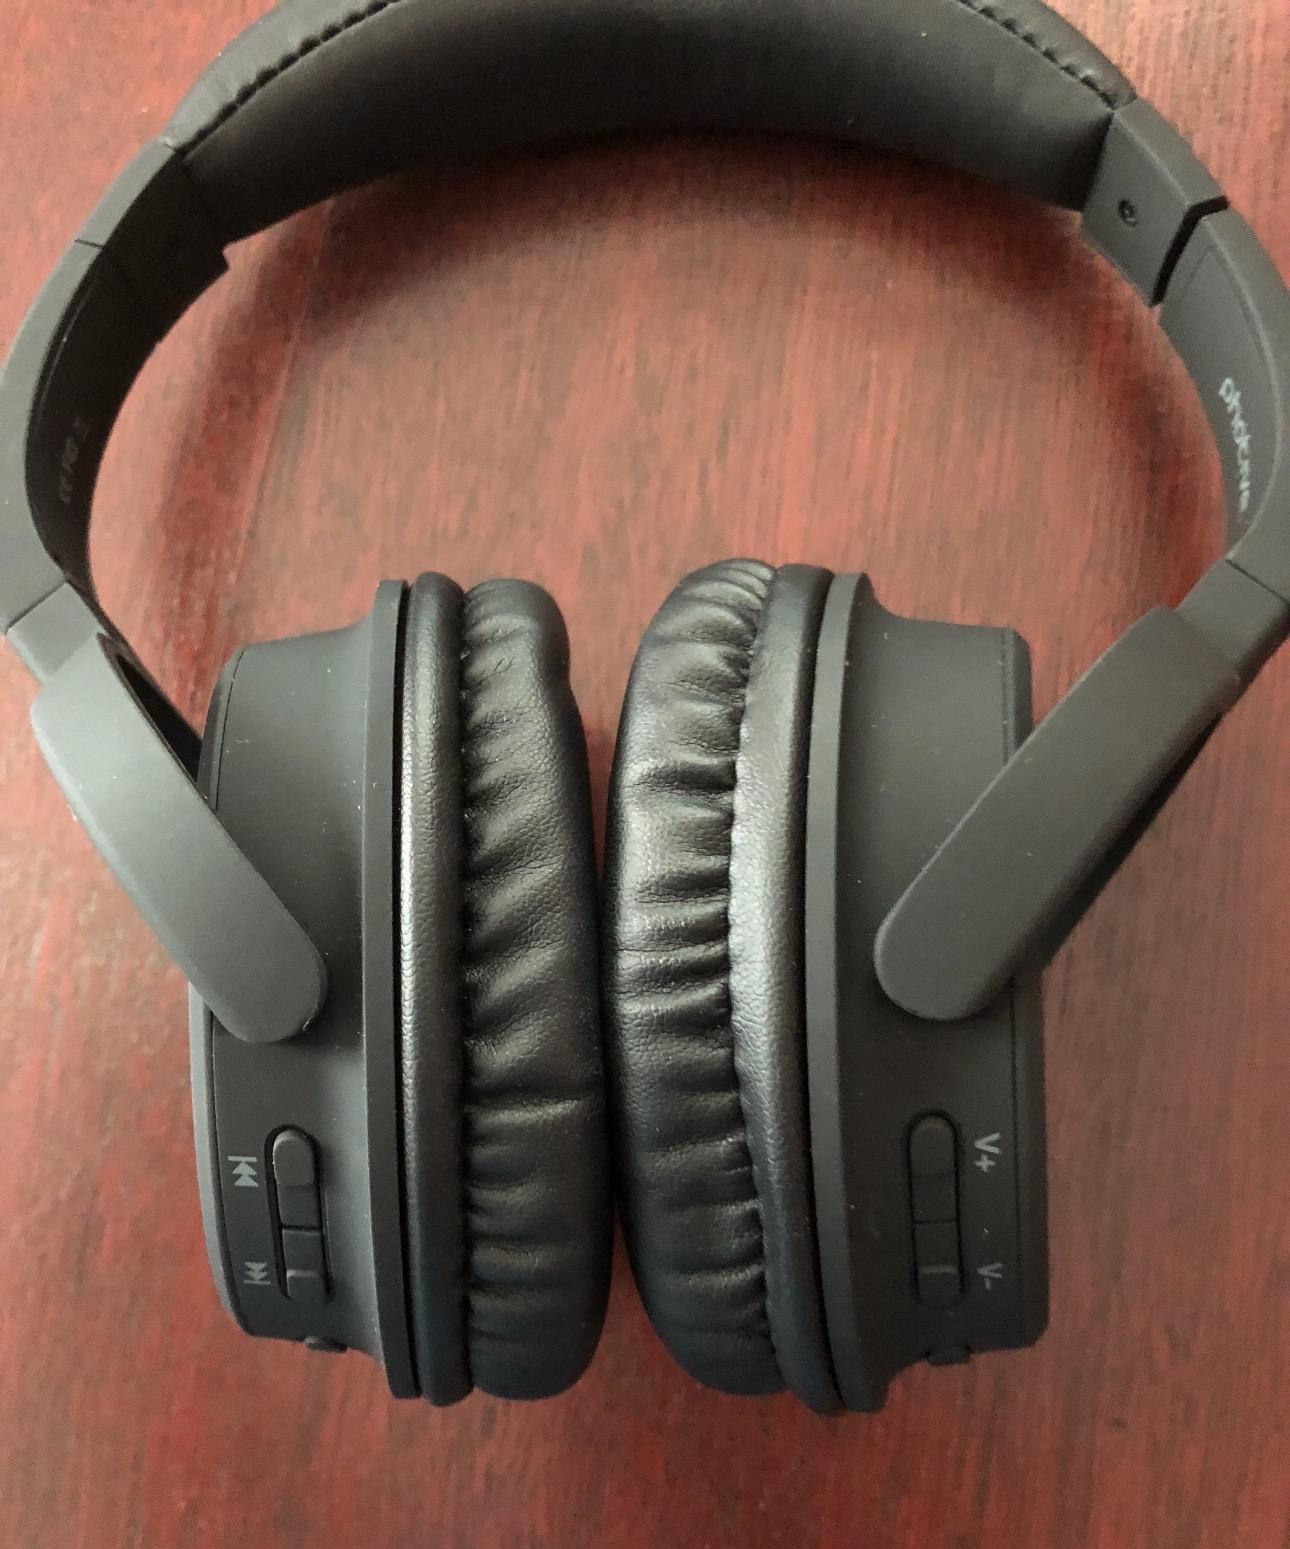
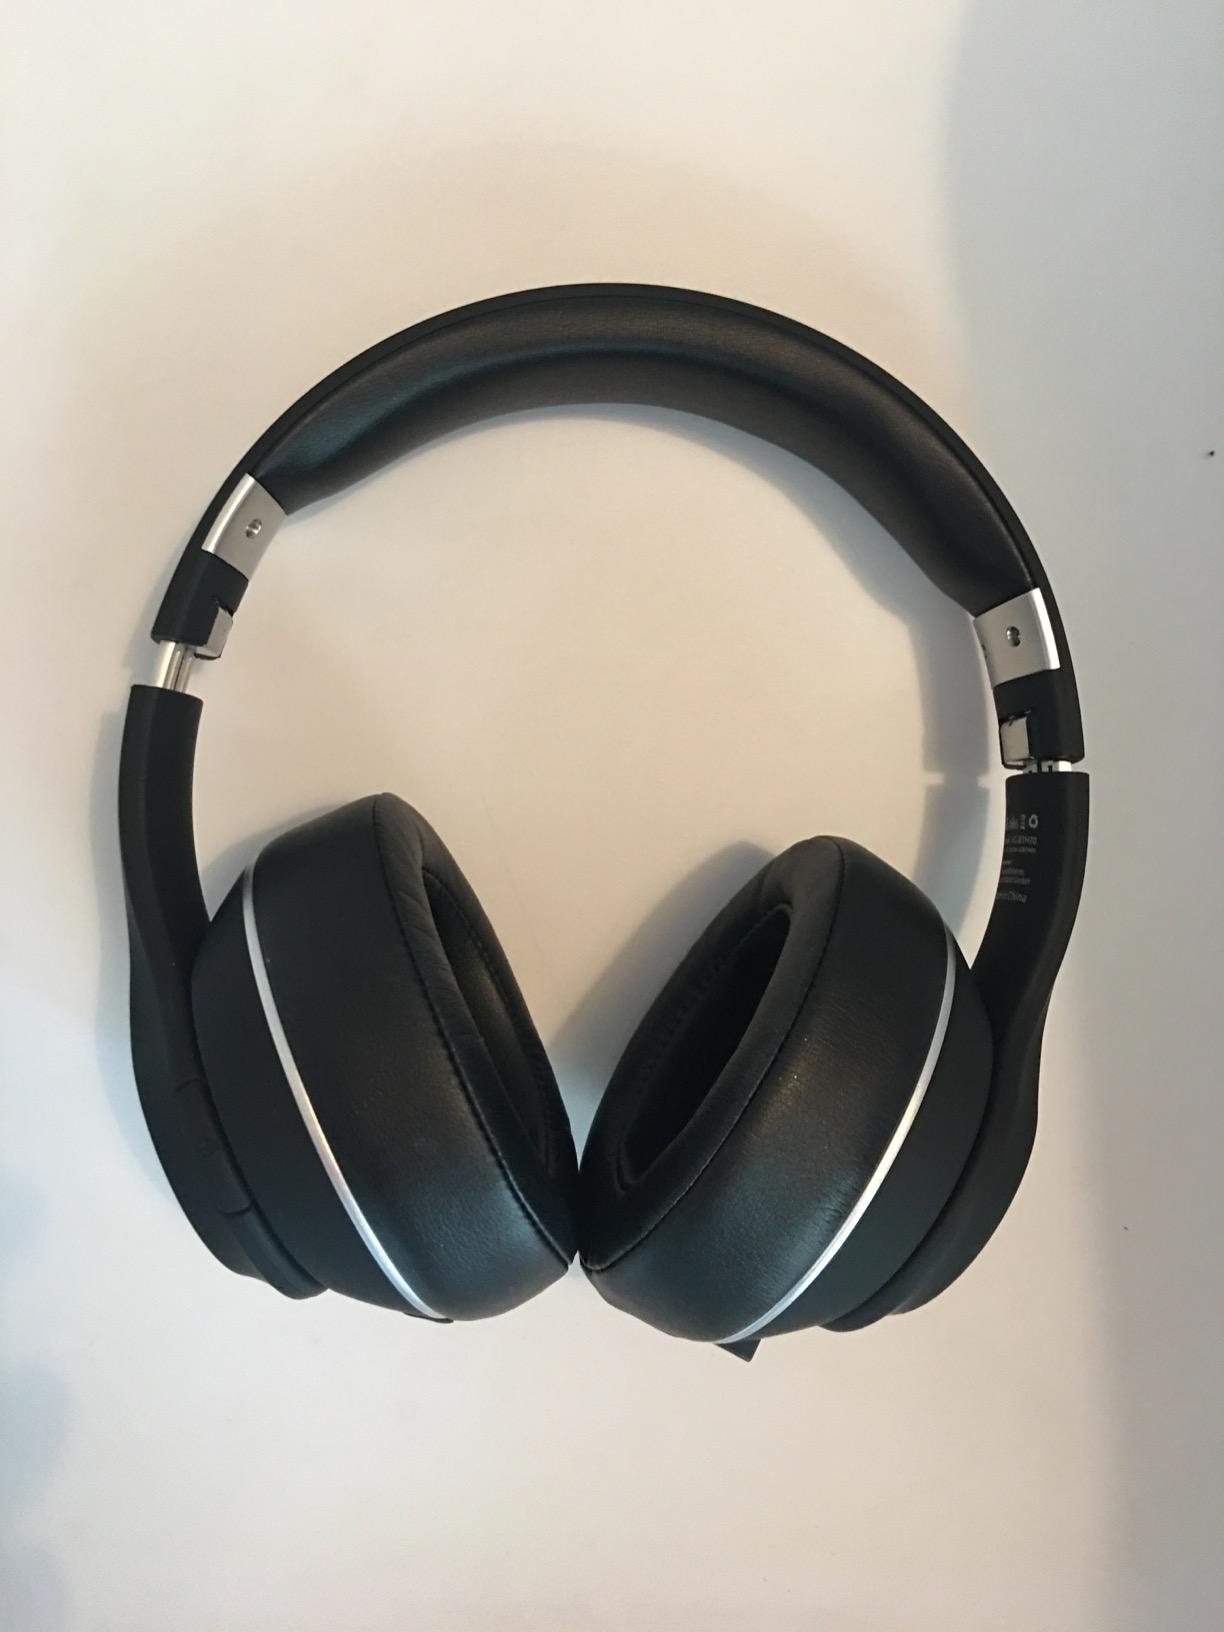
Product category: headphones
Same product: no